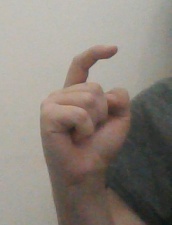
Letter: ra